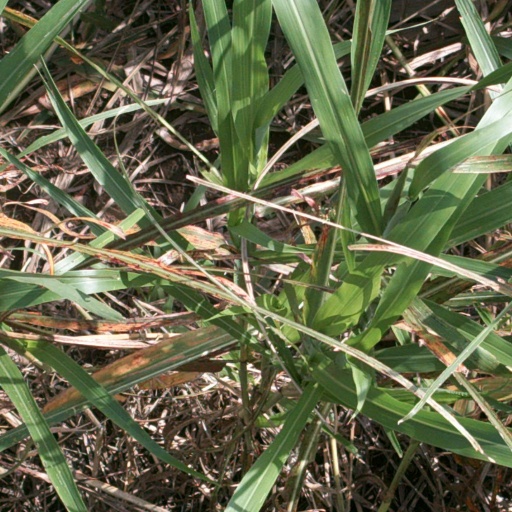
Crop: sorghum